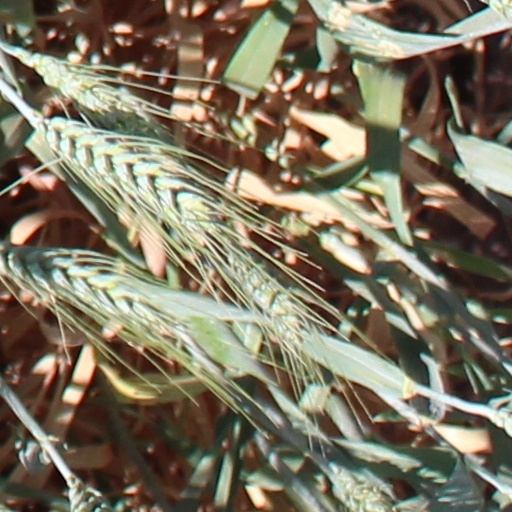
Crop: wheat